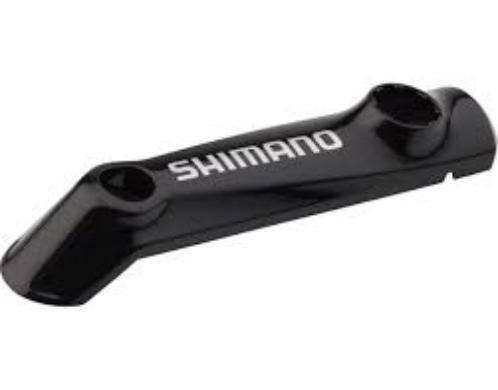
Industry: Others